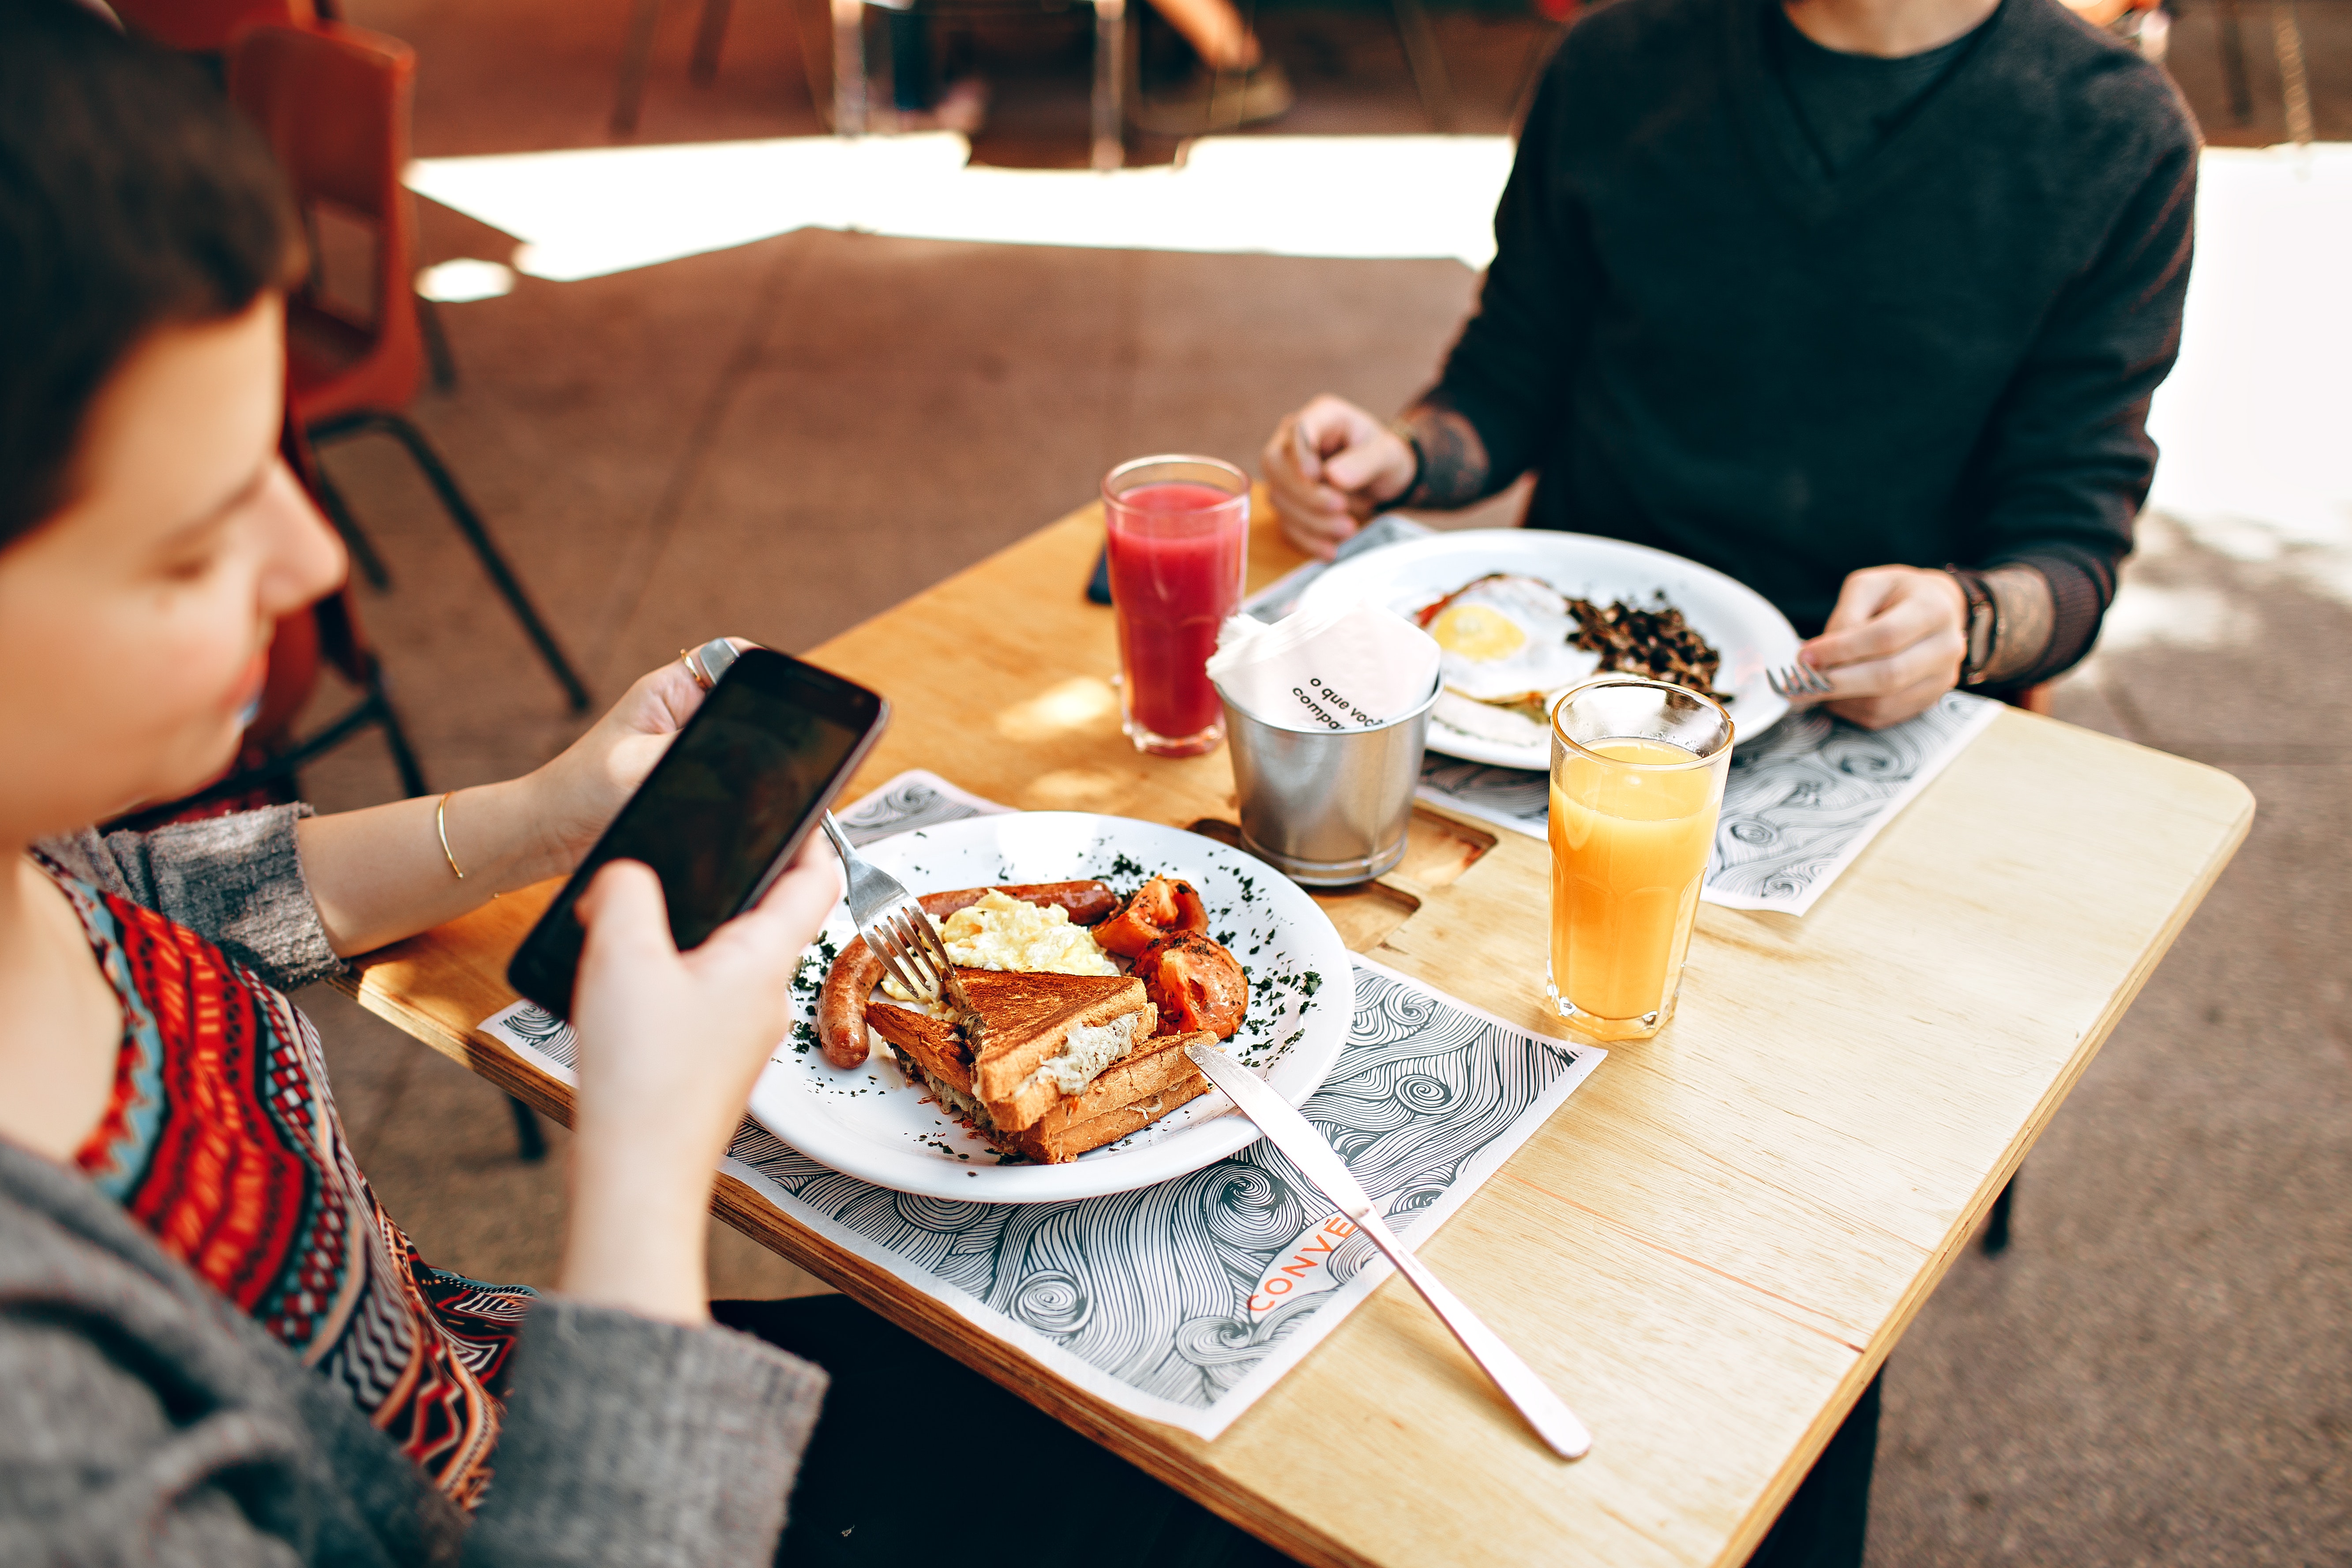
meal, food, brunch, cuisine, breakfast, lunch, dish, supper, eating, table